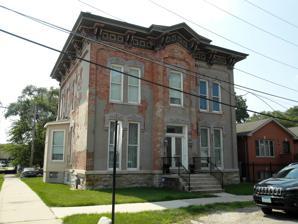
Building: DuPont–Whitehouse House
Country: United States of America
Year built: 1876
The DuPont–Whitehouse House The DuPont–Whitehouse House is an Italianate-style house located at 3558 South Artesian Avenue in the McKinley Park neighborhood of Chicago , Illinois , United States.  The house was built between 1875 and 1876 by Oscar Cobb & Co. It was designated a Chicago Landmark on April 16, 1996. References